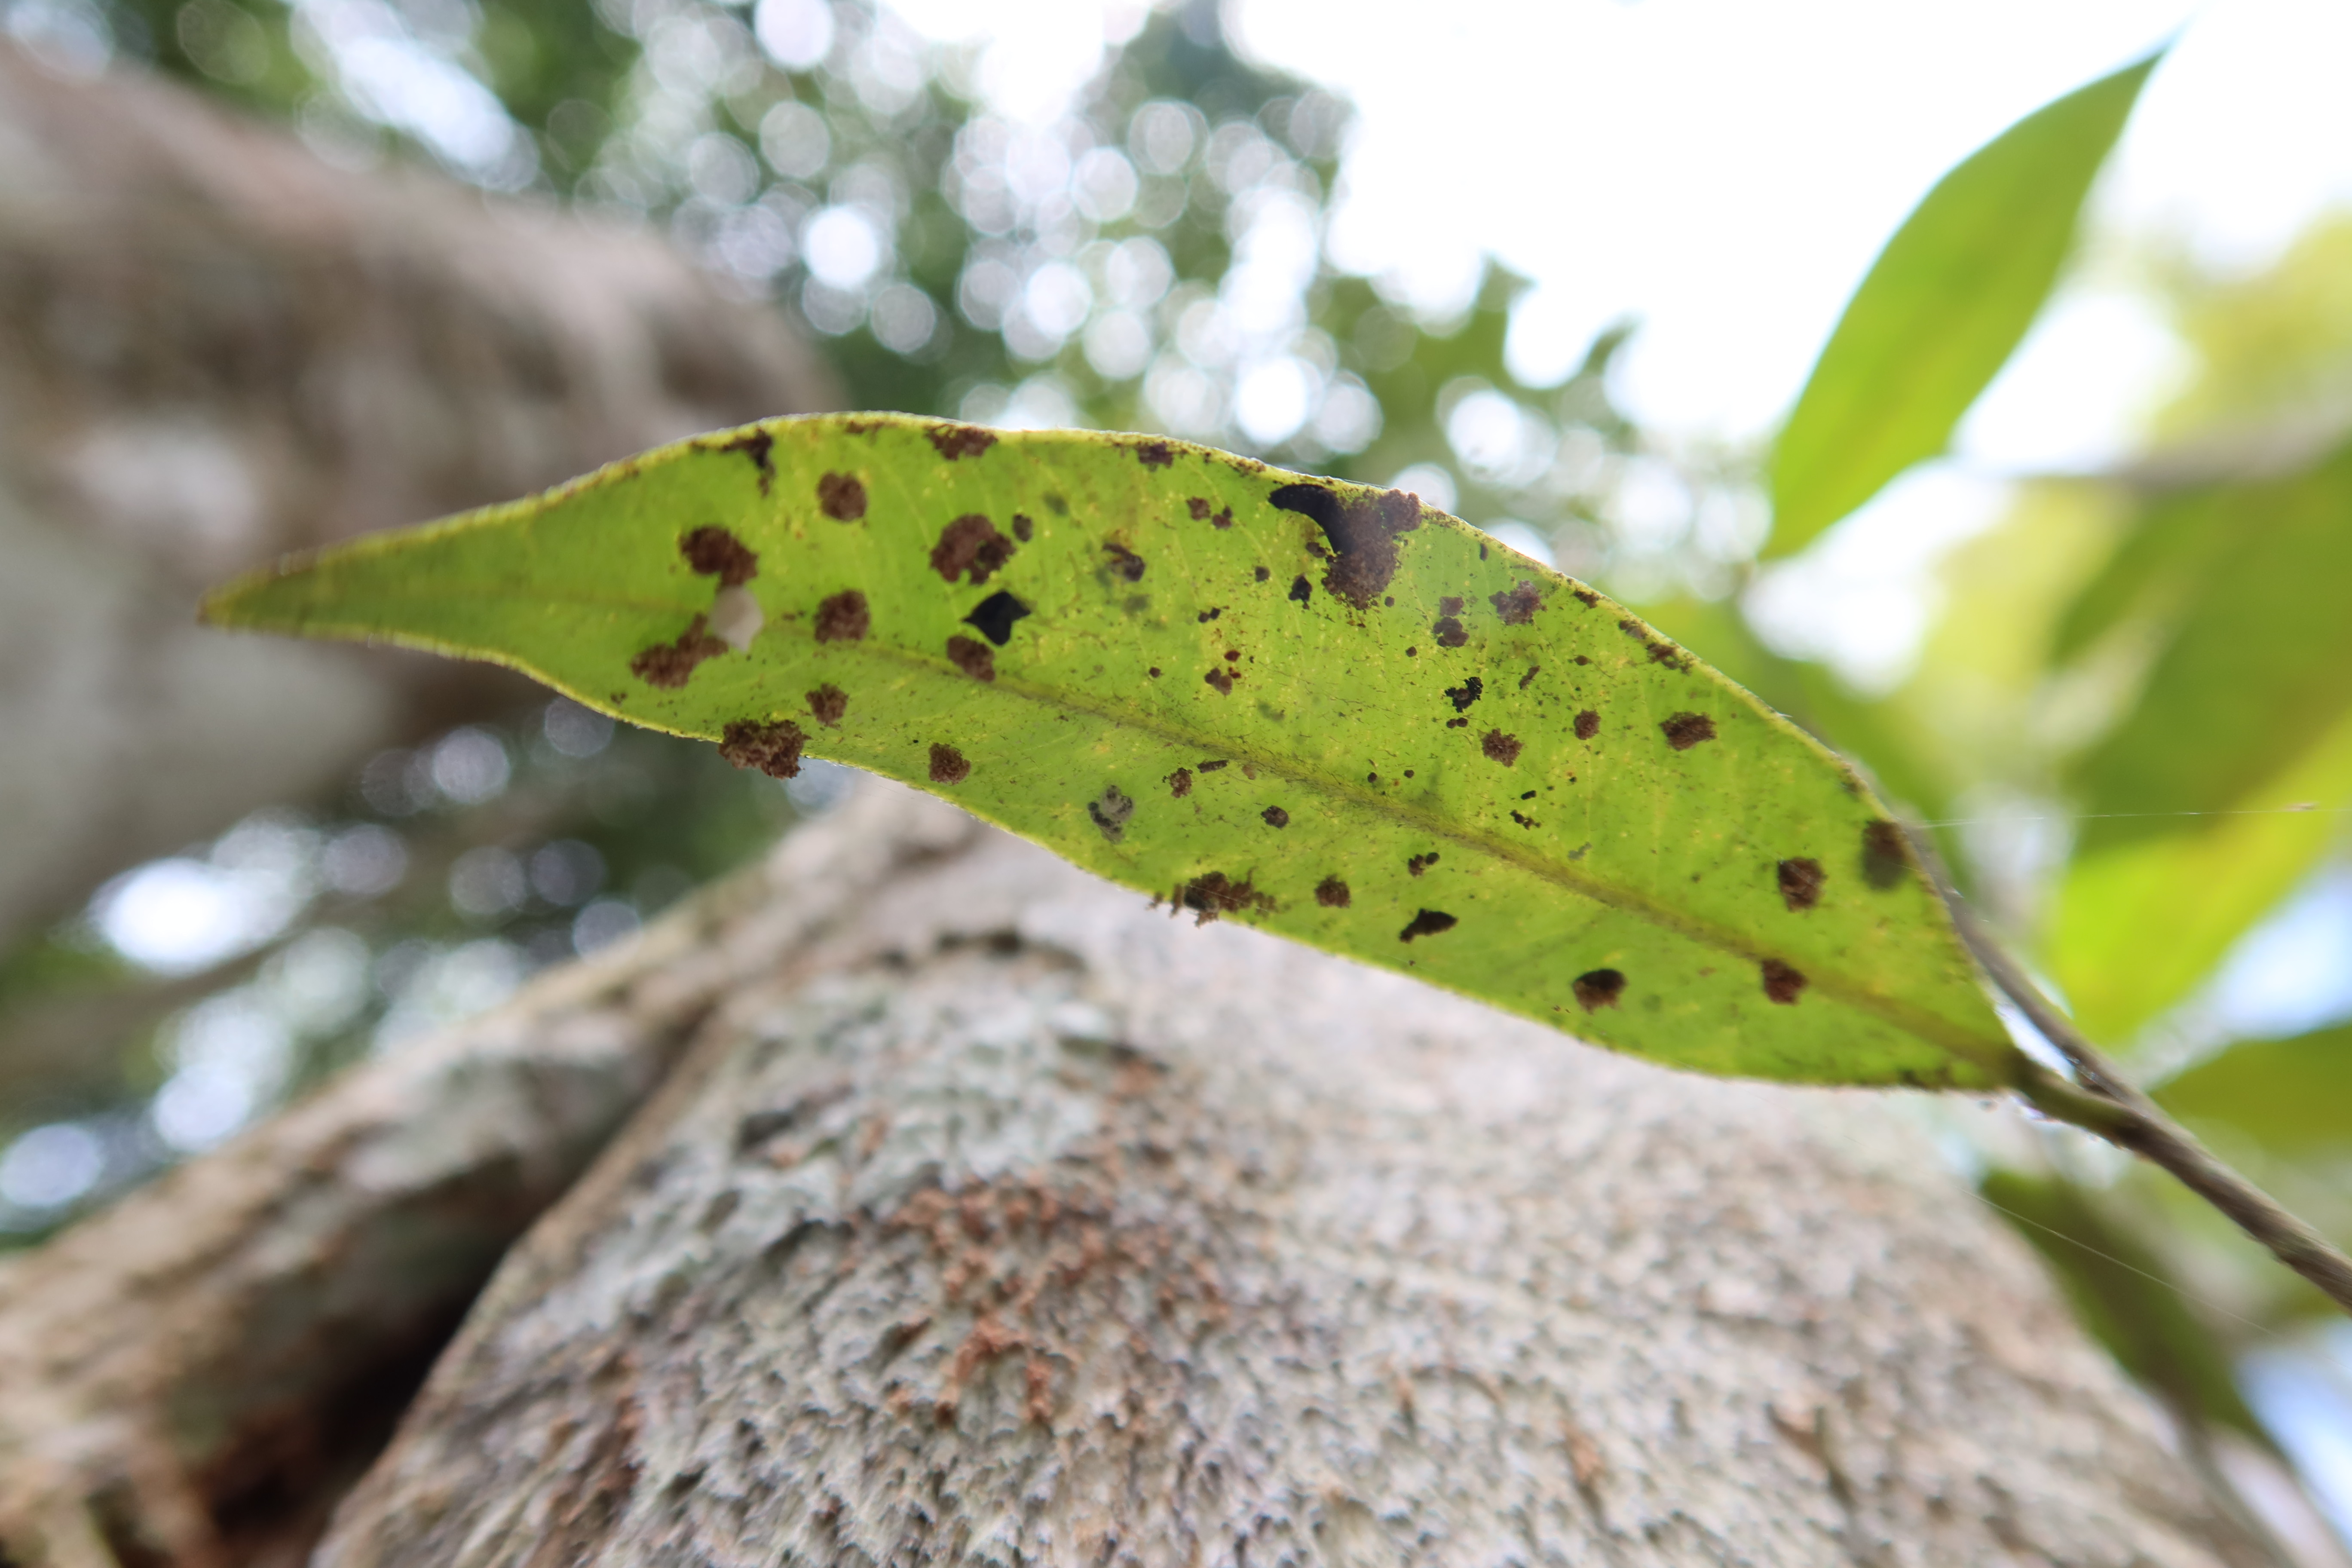
Label: Flea Beetles